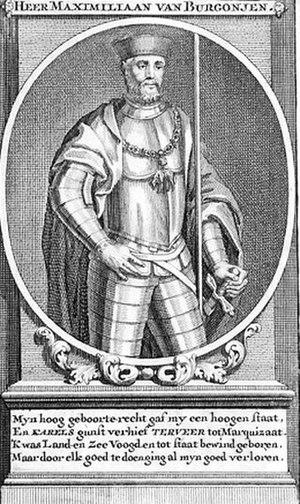
Le stathoudérat était une fonction politique et militaire médiévale dans les anciens Pays-Bas. Le stathouder connaît aux XVIᵉ et XVIIᵉ siècles une modification importante de son rôle avec le déclenchement de la guerre de Quatre-Vingts Ans, la sécession des Pays-Bas espagnols et l'accession à l’indépendance des Provinces-Unies. Dans l’histoire de la république néerlandaise, les fonctions et l’autorité du stathouder continuèrent de fluctuer grandement selon les circonstances politiques internes et externes. On remarque cependant deux constantes dans l’attribution du stathoudérat durant cette dernière période : l’hérédité de fait en faveur de la Maison d'Orange-Nassau et la sujétion de cette attribution aux États généraux des Provinces-Unies.
Maximilien II de Bourgogne, marquis de Veere et seigneur de Beveren, était un noble des Pays-Bas au service des Habsbourg.